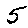
Label: 5